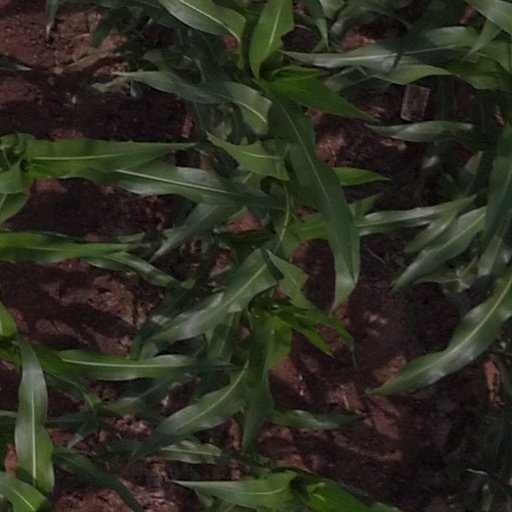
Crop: maize; corn